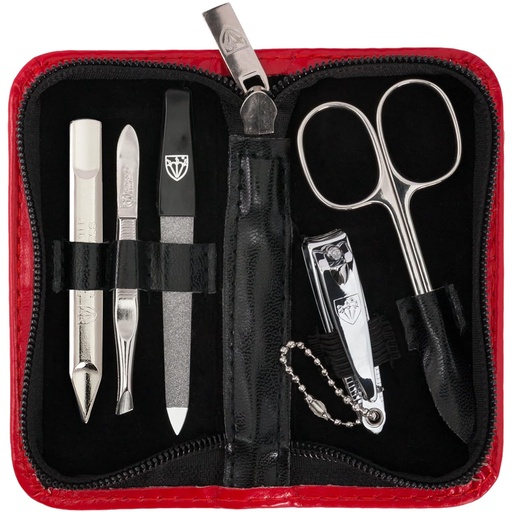
3 Swords Germany - brand quality 5 piece manicure pedicure grooming kit set with synthetic leather case red - Made in Germany
About this item NAIL CARE KIT from 3 Swords Germany with professional manicure and pedicure tools. Our sets for home and travel use convince trough highest levels of quality, modern design, durability and German engineering combined with a first class customer service. CONTENTS: Cuticle scissors, nail clipper, sapphire nail file (fine and coarse coating), nail cleaner, tweezers. STEEL IMPLEMENTS: Hand made, bright nickel plated (protection against corrosion), polished and hardened. All sets come in an attractive gift box. Instruments are made in Solingen / Germany (except nail clippers). CASE: Fashion leather red, size ca. 12,0 x 6,0 x 3,0 cm. Our organizers are made of high-grade fashion or classic materials. Additional equipment: Microfiber cleaning cloth for cleaning steel items, general info sheet “Finger - Nail Grooming”. SATISFACTION GUARANTEE: Please CONTACT US DIRECTLY, we ALWAYS find a solution! A 3 Swords beauty set is a perfect present for women, woman, girls and men and ideal for XMAS, birthday, mothers / fathers day, marriage, thanksgiving and valentines day!
Brand: 3+Swords+Germany
Category: Health & Beauty > Personal Care > Cosmetics > Cosmetic Tools > Nail Tools > Manicure Tool Sets